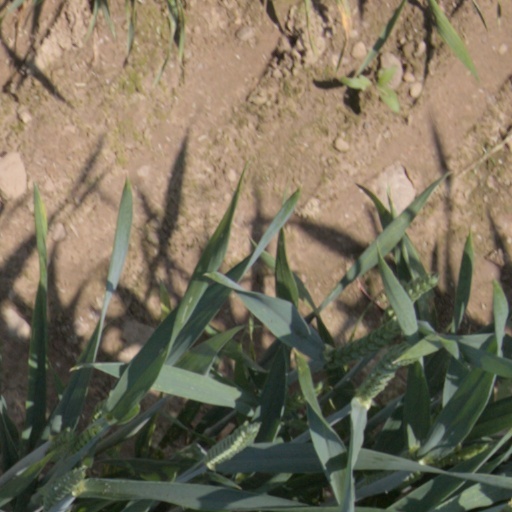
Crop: wheat